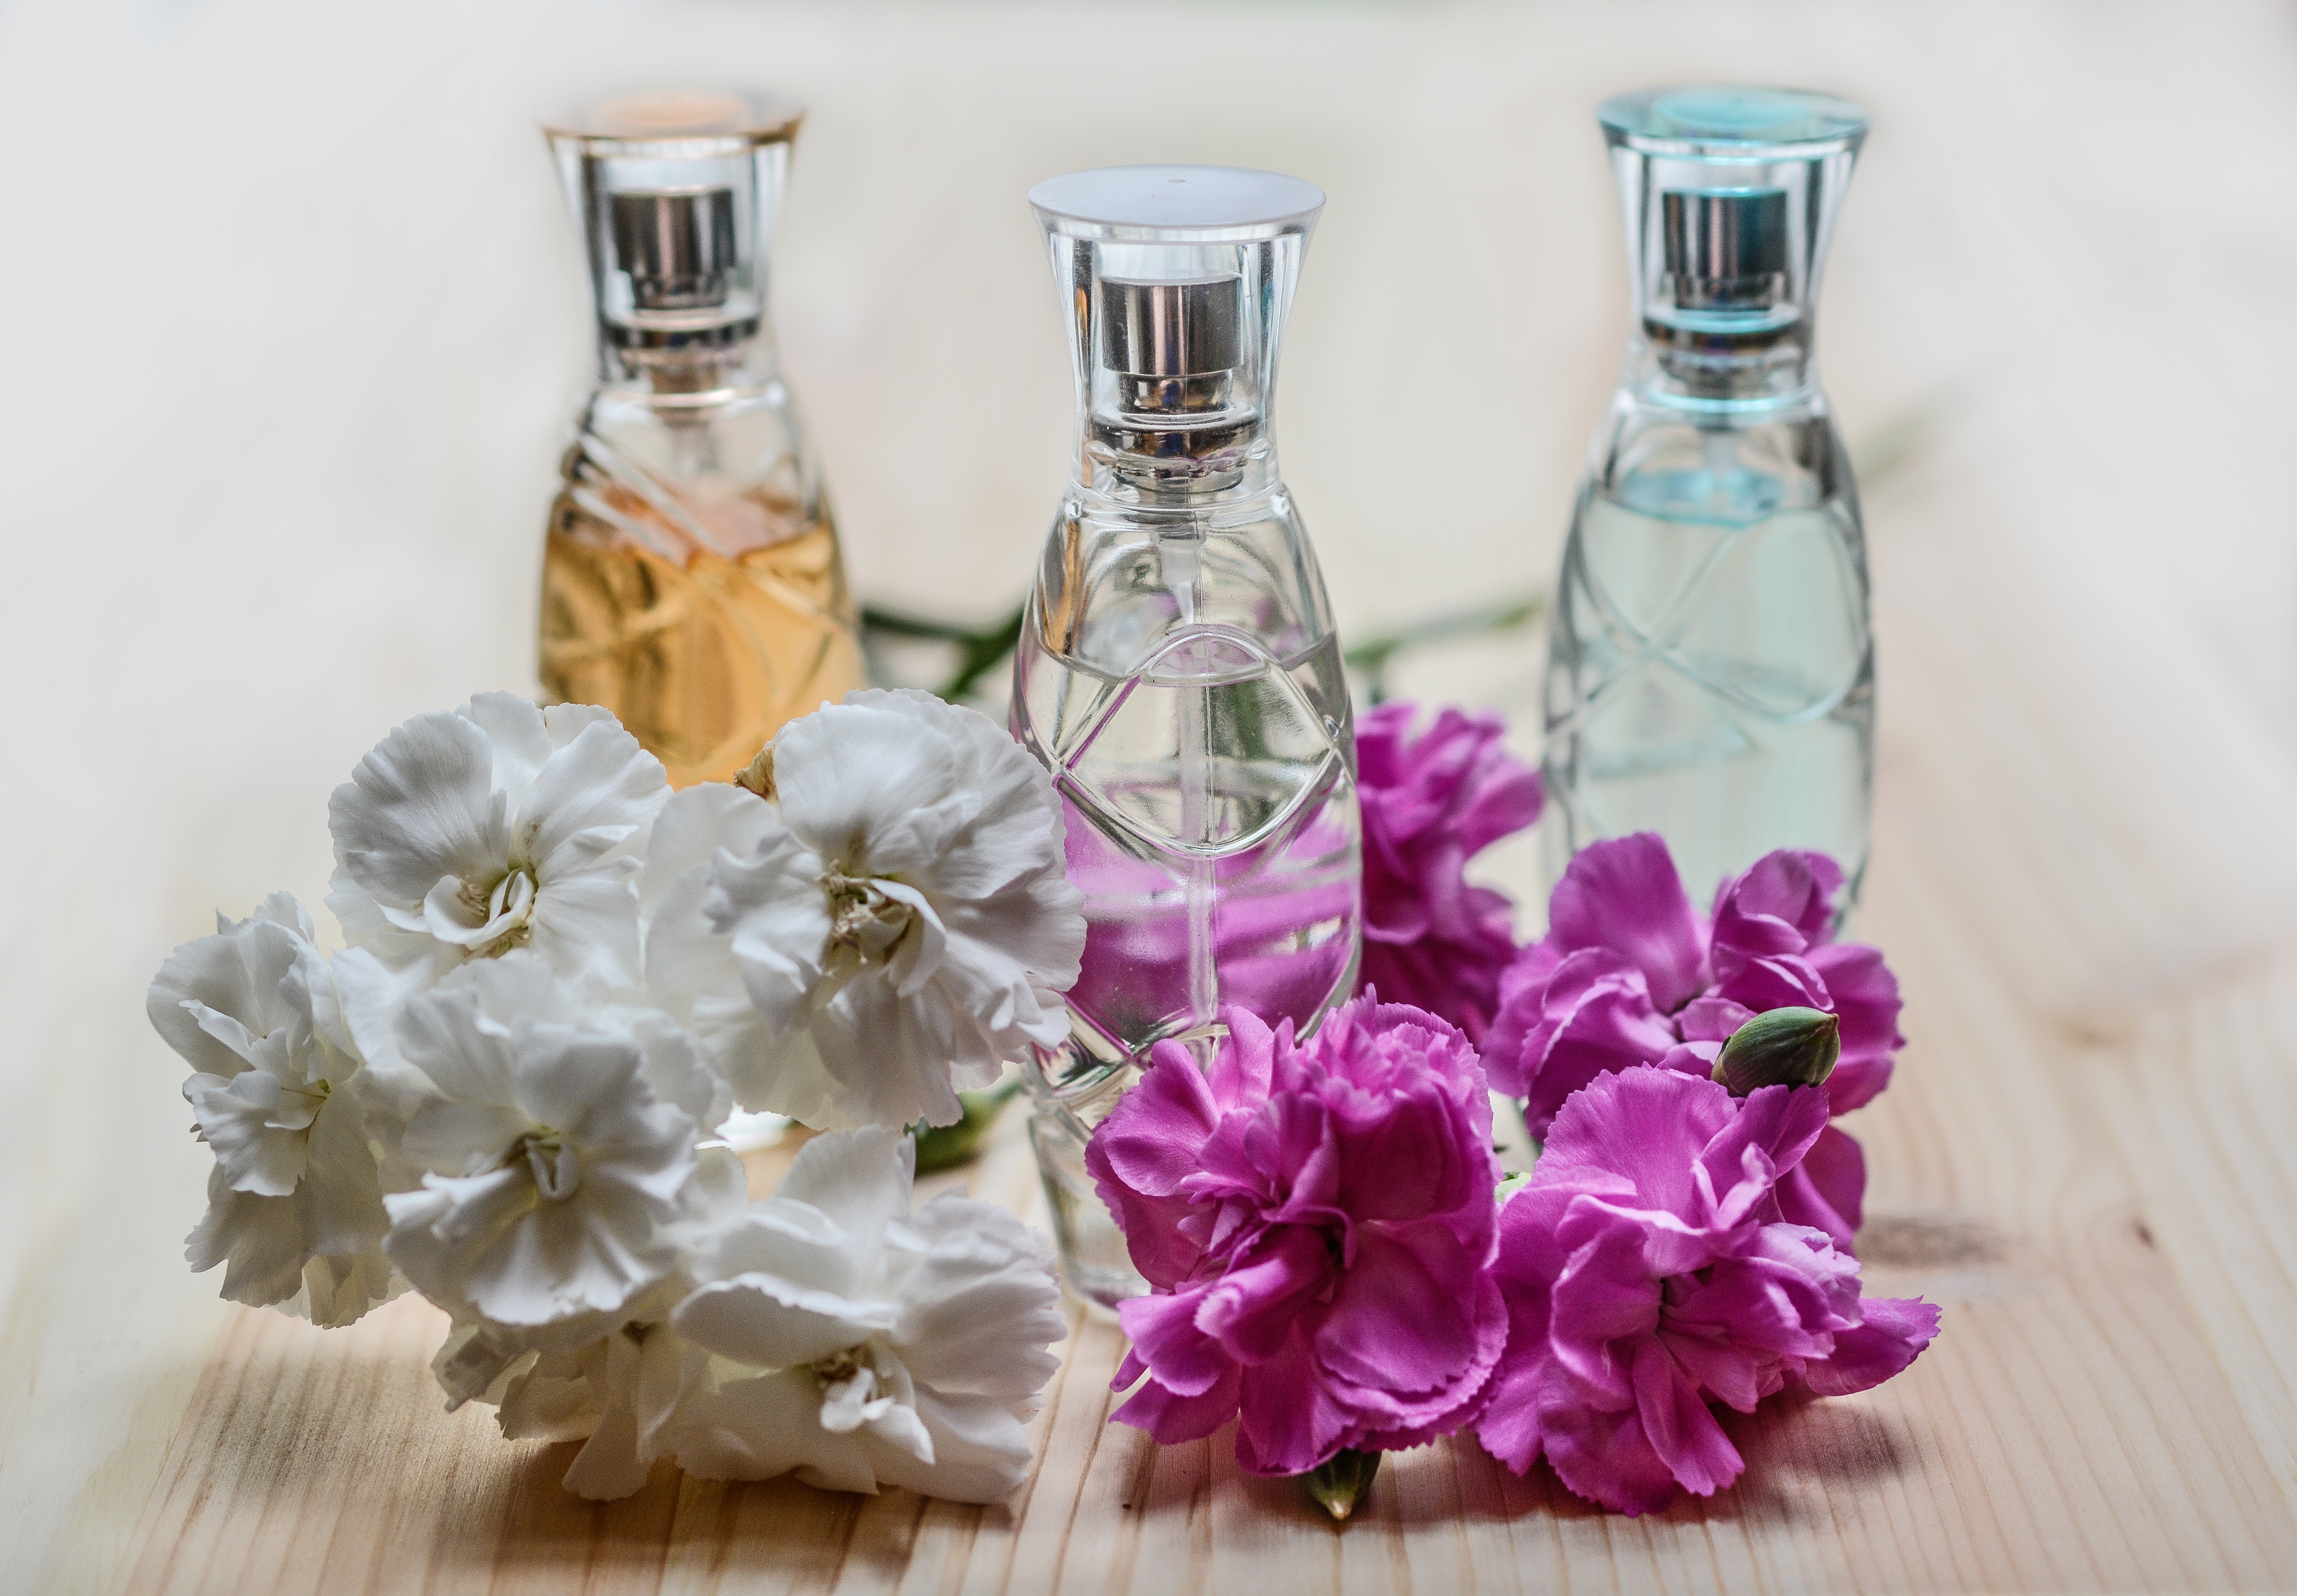
flower, petal, glass, aroma, gift, spray, romance, romantic, fashion, bottle, flowers, glass bottle, transparent, container, smell, cologne, style, toilette, fragrant, elegance, scent, perfume, cosmetics, glamour, fragrance, aromatic, perfume bottle, drinkware